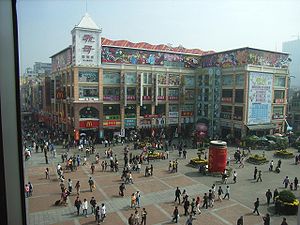
Asienmesterskabet i håndbold 2006 (kvinder)
Mesterskabet blev spillet i Guangzhou
Asienmesterskabet i håndbold for kvinder 2006 var den 11. udgave af asienmesterskabet i håndbold for kvinder. Turneringen blev afholdt i Guangzhou i Kina, som var værtsland for fjerde gang, men det var første gang, at mesterskabet blev spillet i Guangzhou.